Turkish Brigade

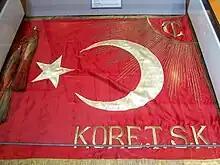
Standard of Turkish Armed Forces in the Korean War in Istanbul Military Museum in Şişli, Istanbul.

The Turkish Armed Forces Command (TAFC) was a regimental combat team with three infantry battalions, along with supporting artillery and engineers. The three battalions were commanded by Major Imadettin Kuranel, Major Mithat Ulunu, and Major Lütfü Bilgon. It was the only brigade-sized UN unit attached permanently to a U.S. division throughout the Korean War.